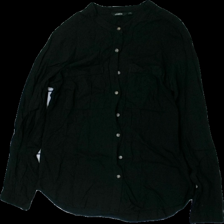
View: front
Type: Shirt
Category: Ladies
Brand: Lindex
Colors: Black
Material: 1005 viscose
Cut: Regular
Size: 38
Season: All
Holes: Minor
Damage: hål i armhåla
Damage location: middle left
Damage 2 location: middle left
Price range: <50
Recommended usage: Export
Description: svart skjorta, hårig i färgen, hål i armhåla